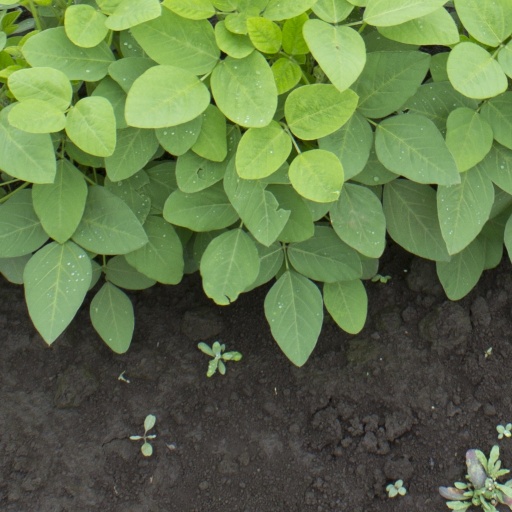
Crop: soybean